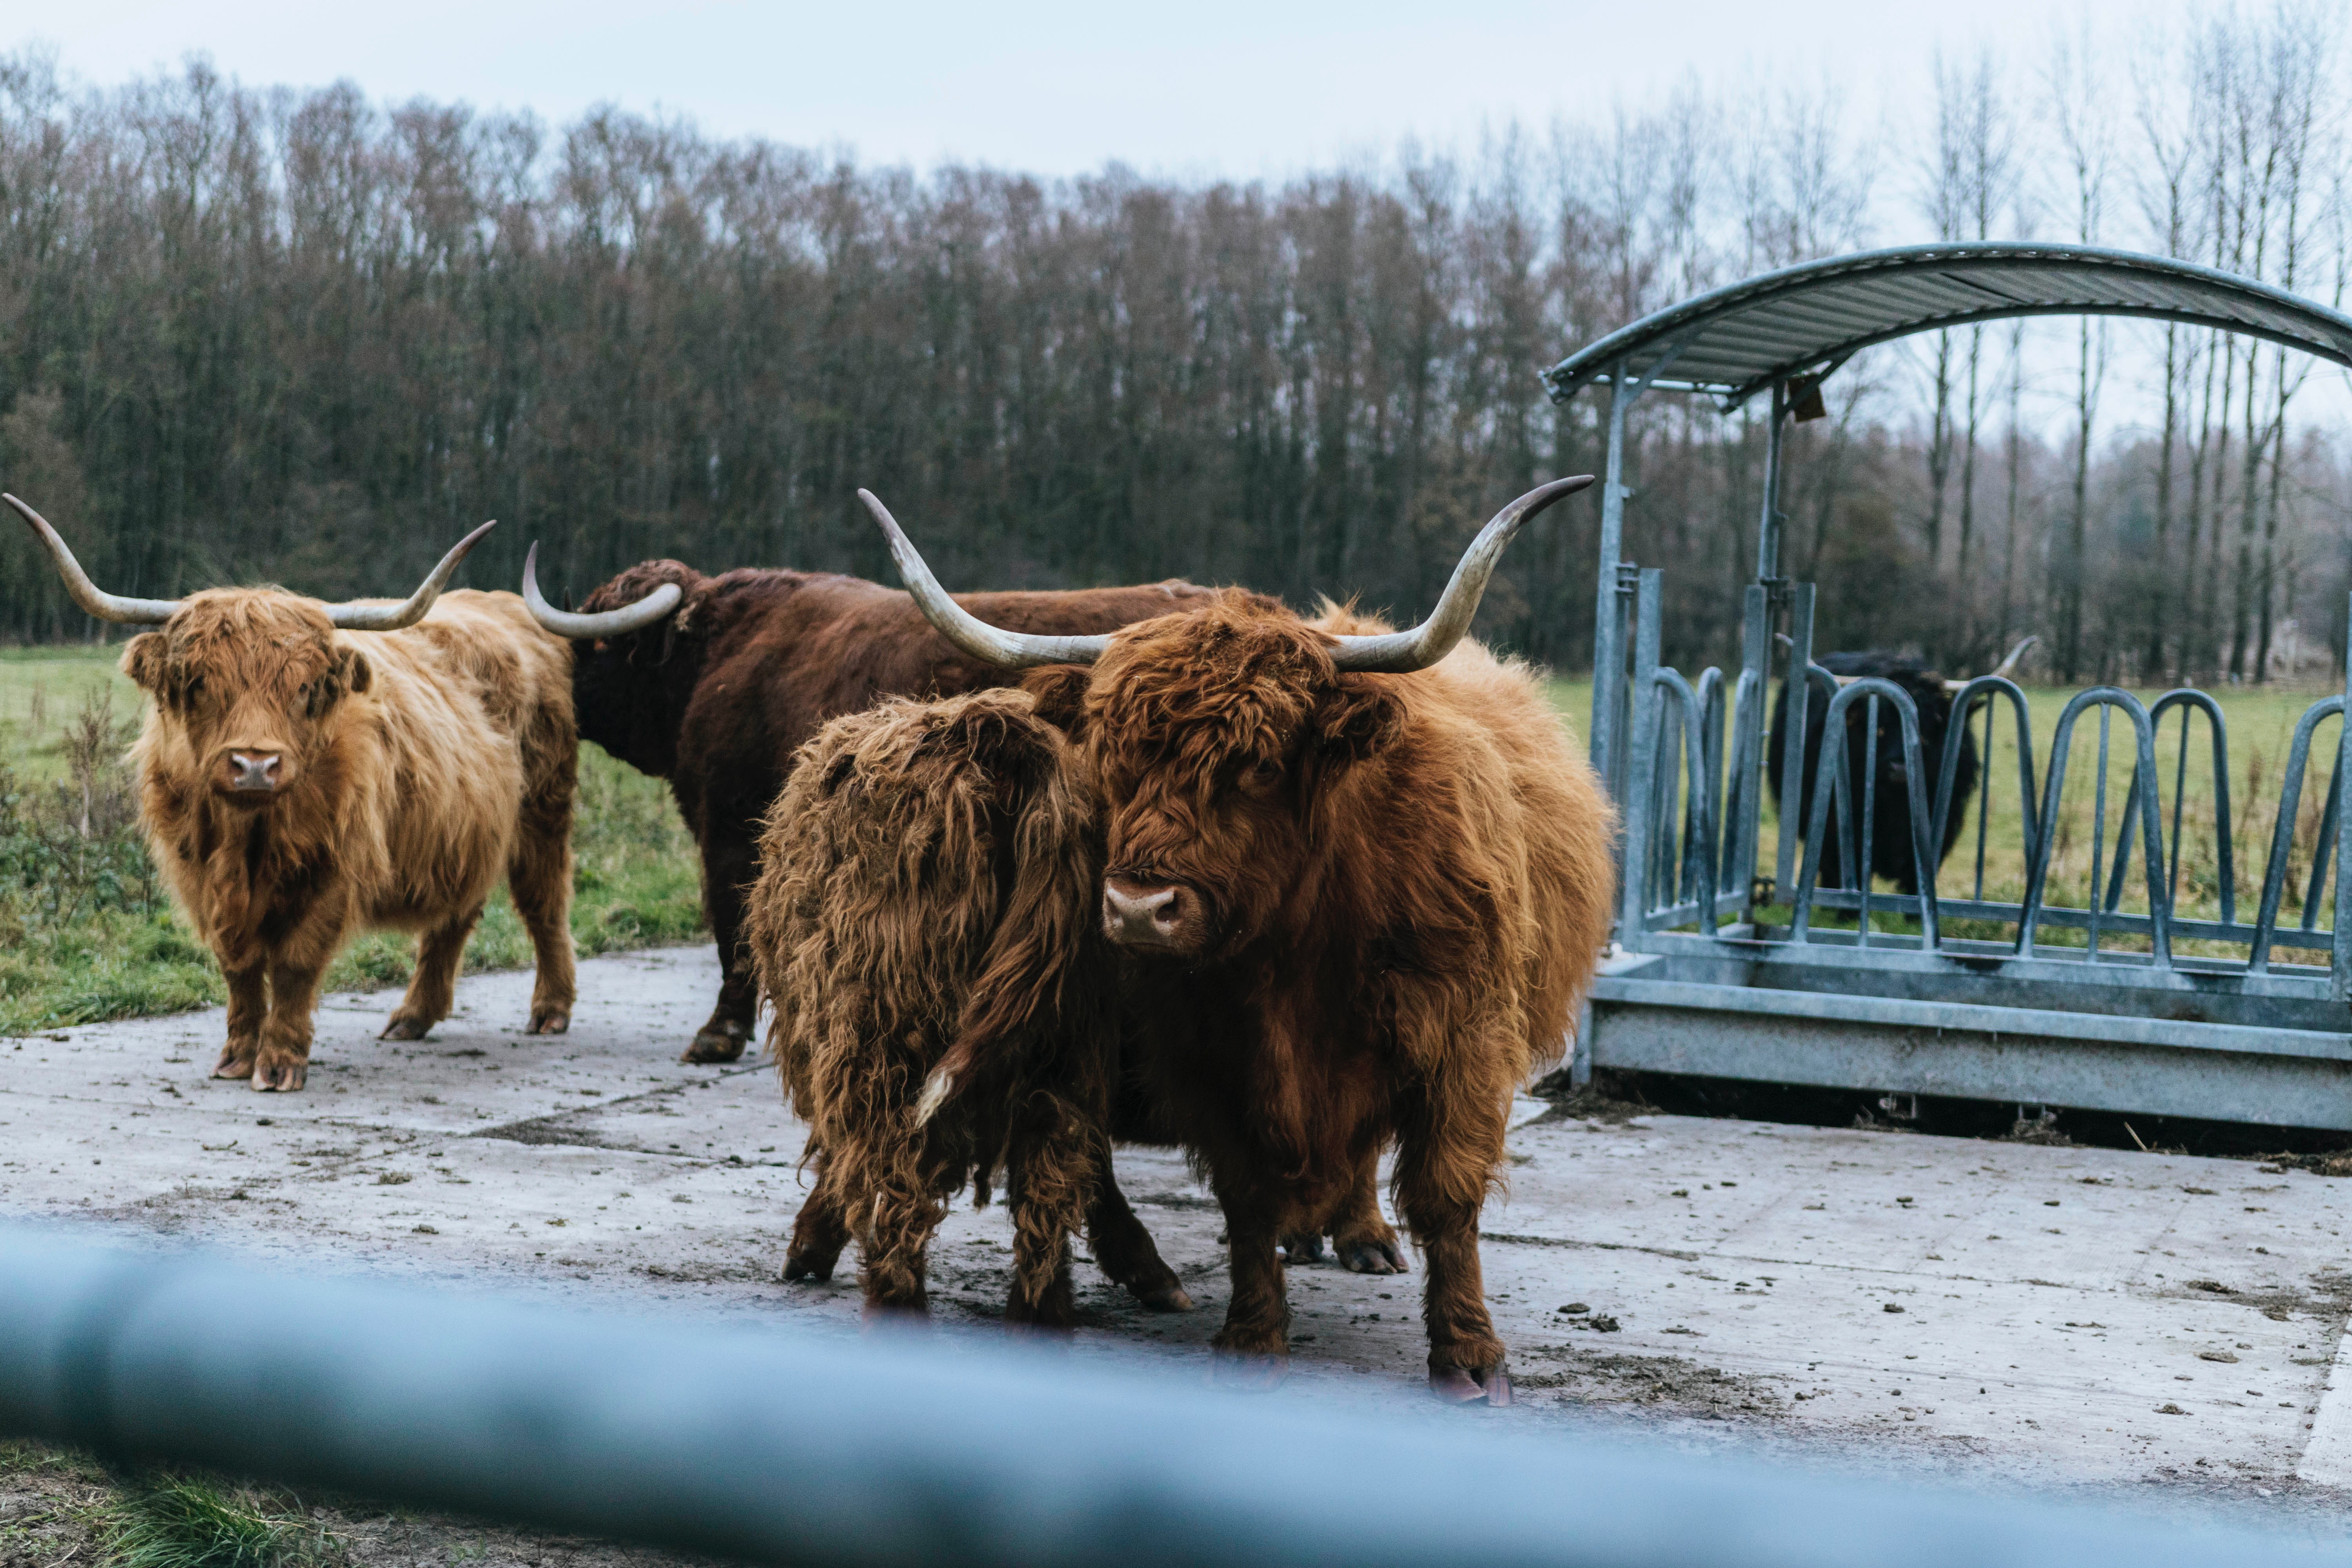
mammal, horn, vertebrate, bovine, texas longhorn, ox, yak, highland, bull, livestock, wildlife, terrestrial animal, snout, bison, herd, pasture, cow goat family, landscape, plant, fur, natural material